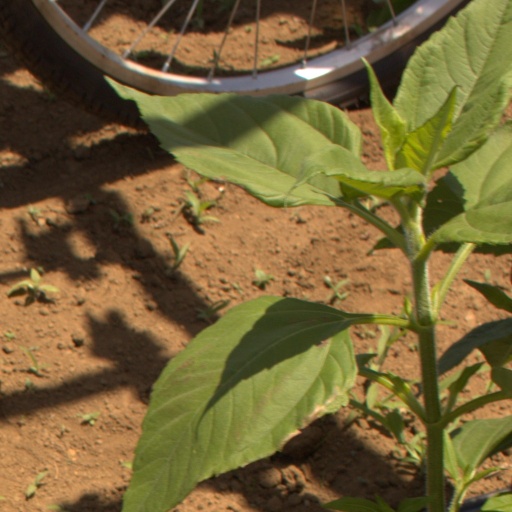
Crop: Jerusalem artichoke